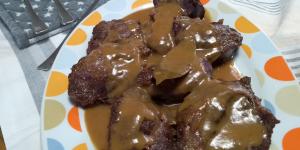
carrilleras de cerdo iberico al vino tinto